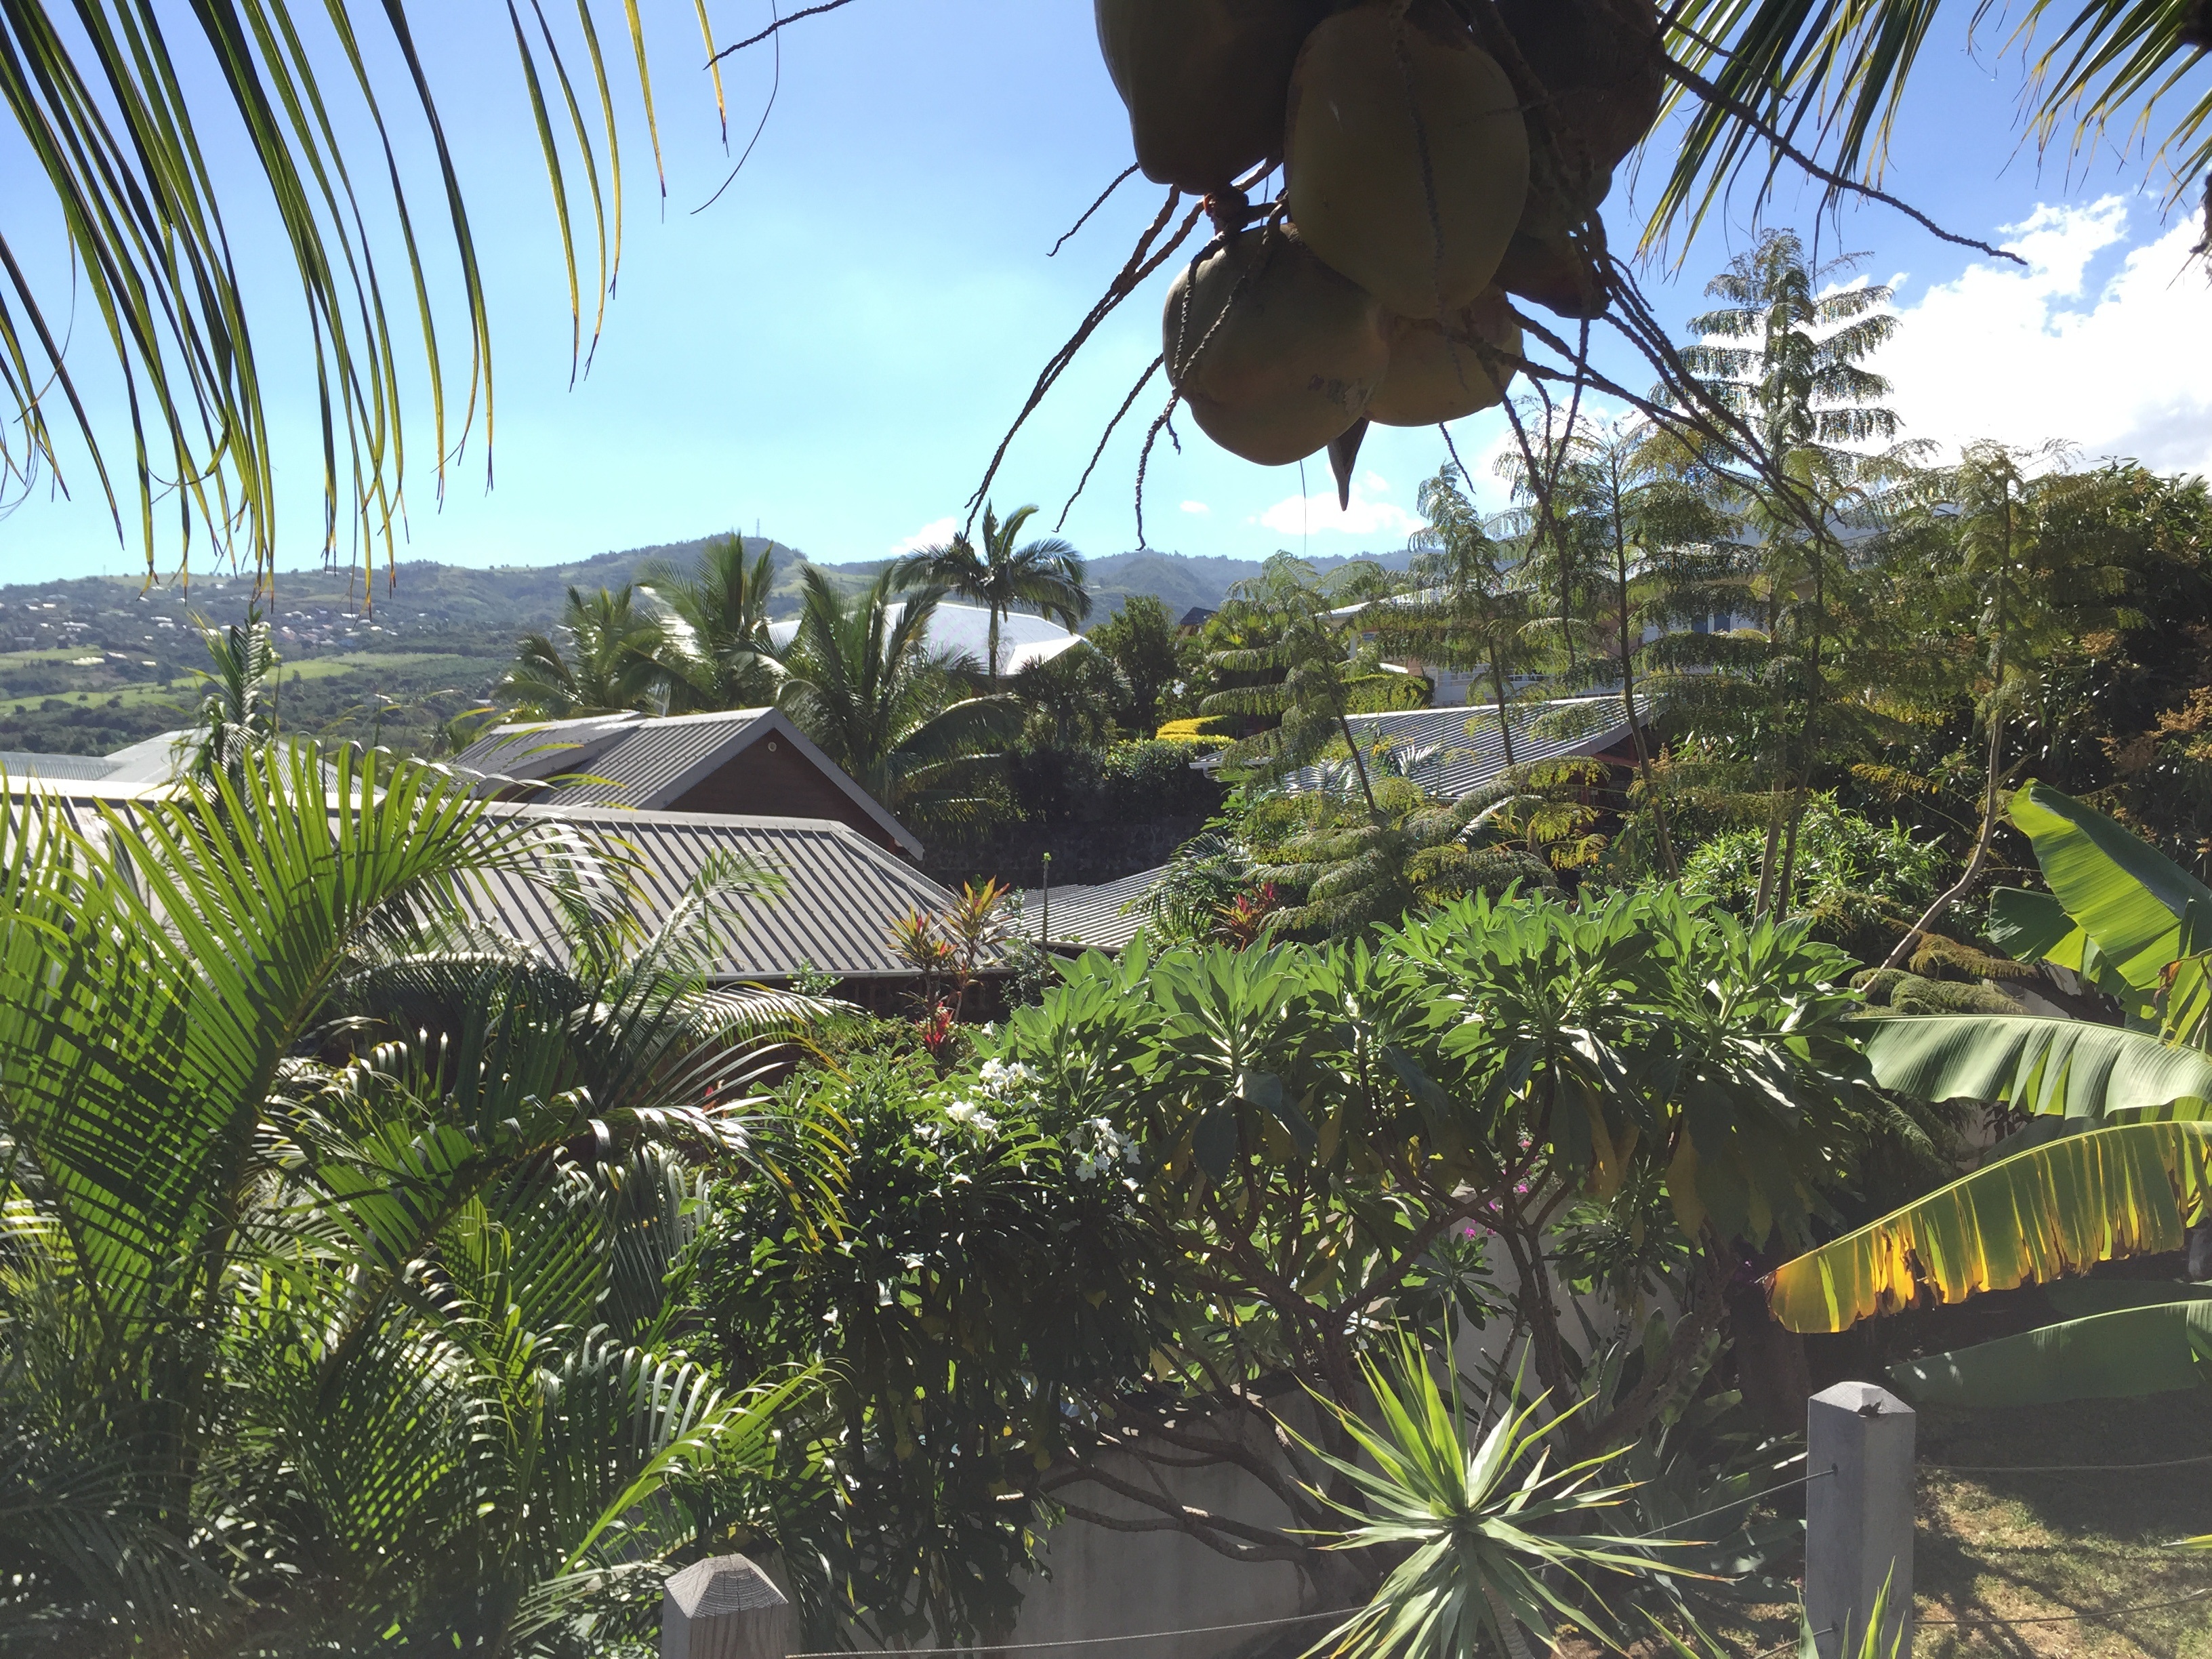
beach, sea, tree, flower, vacation, jungle, botany, resort, rainforest, caribbean, tropics, arecales, palm family